Canovium

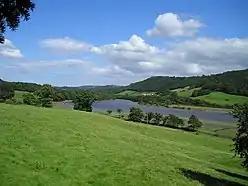
View from the fort down to the River Conwy

Canovium was a fort in the Roman province of Britannia. Its site is located at Caerhun in the Conwy valley, in the county borough of Conwy, in North Wales.